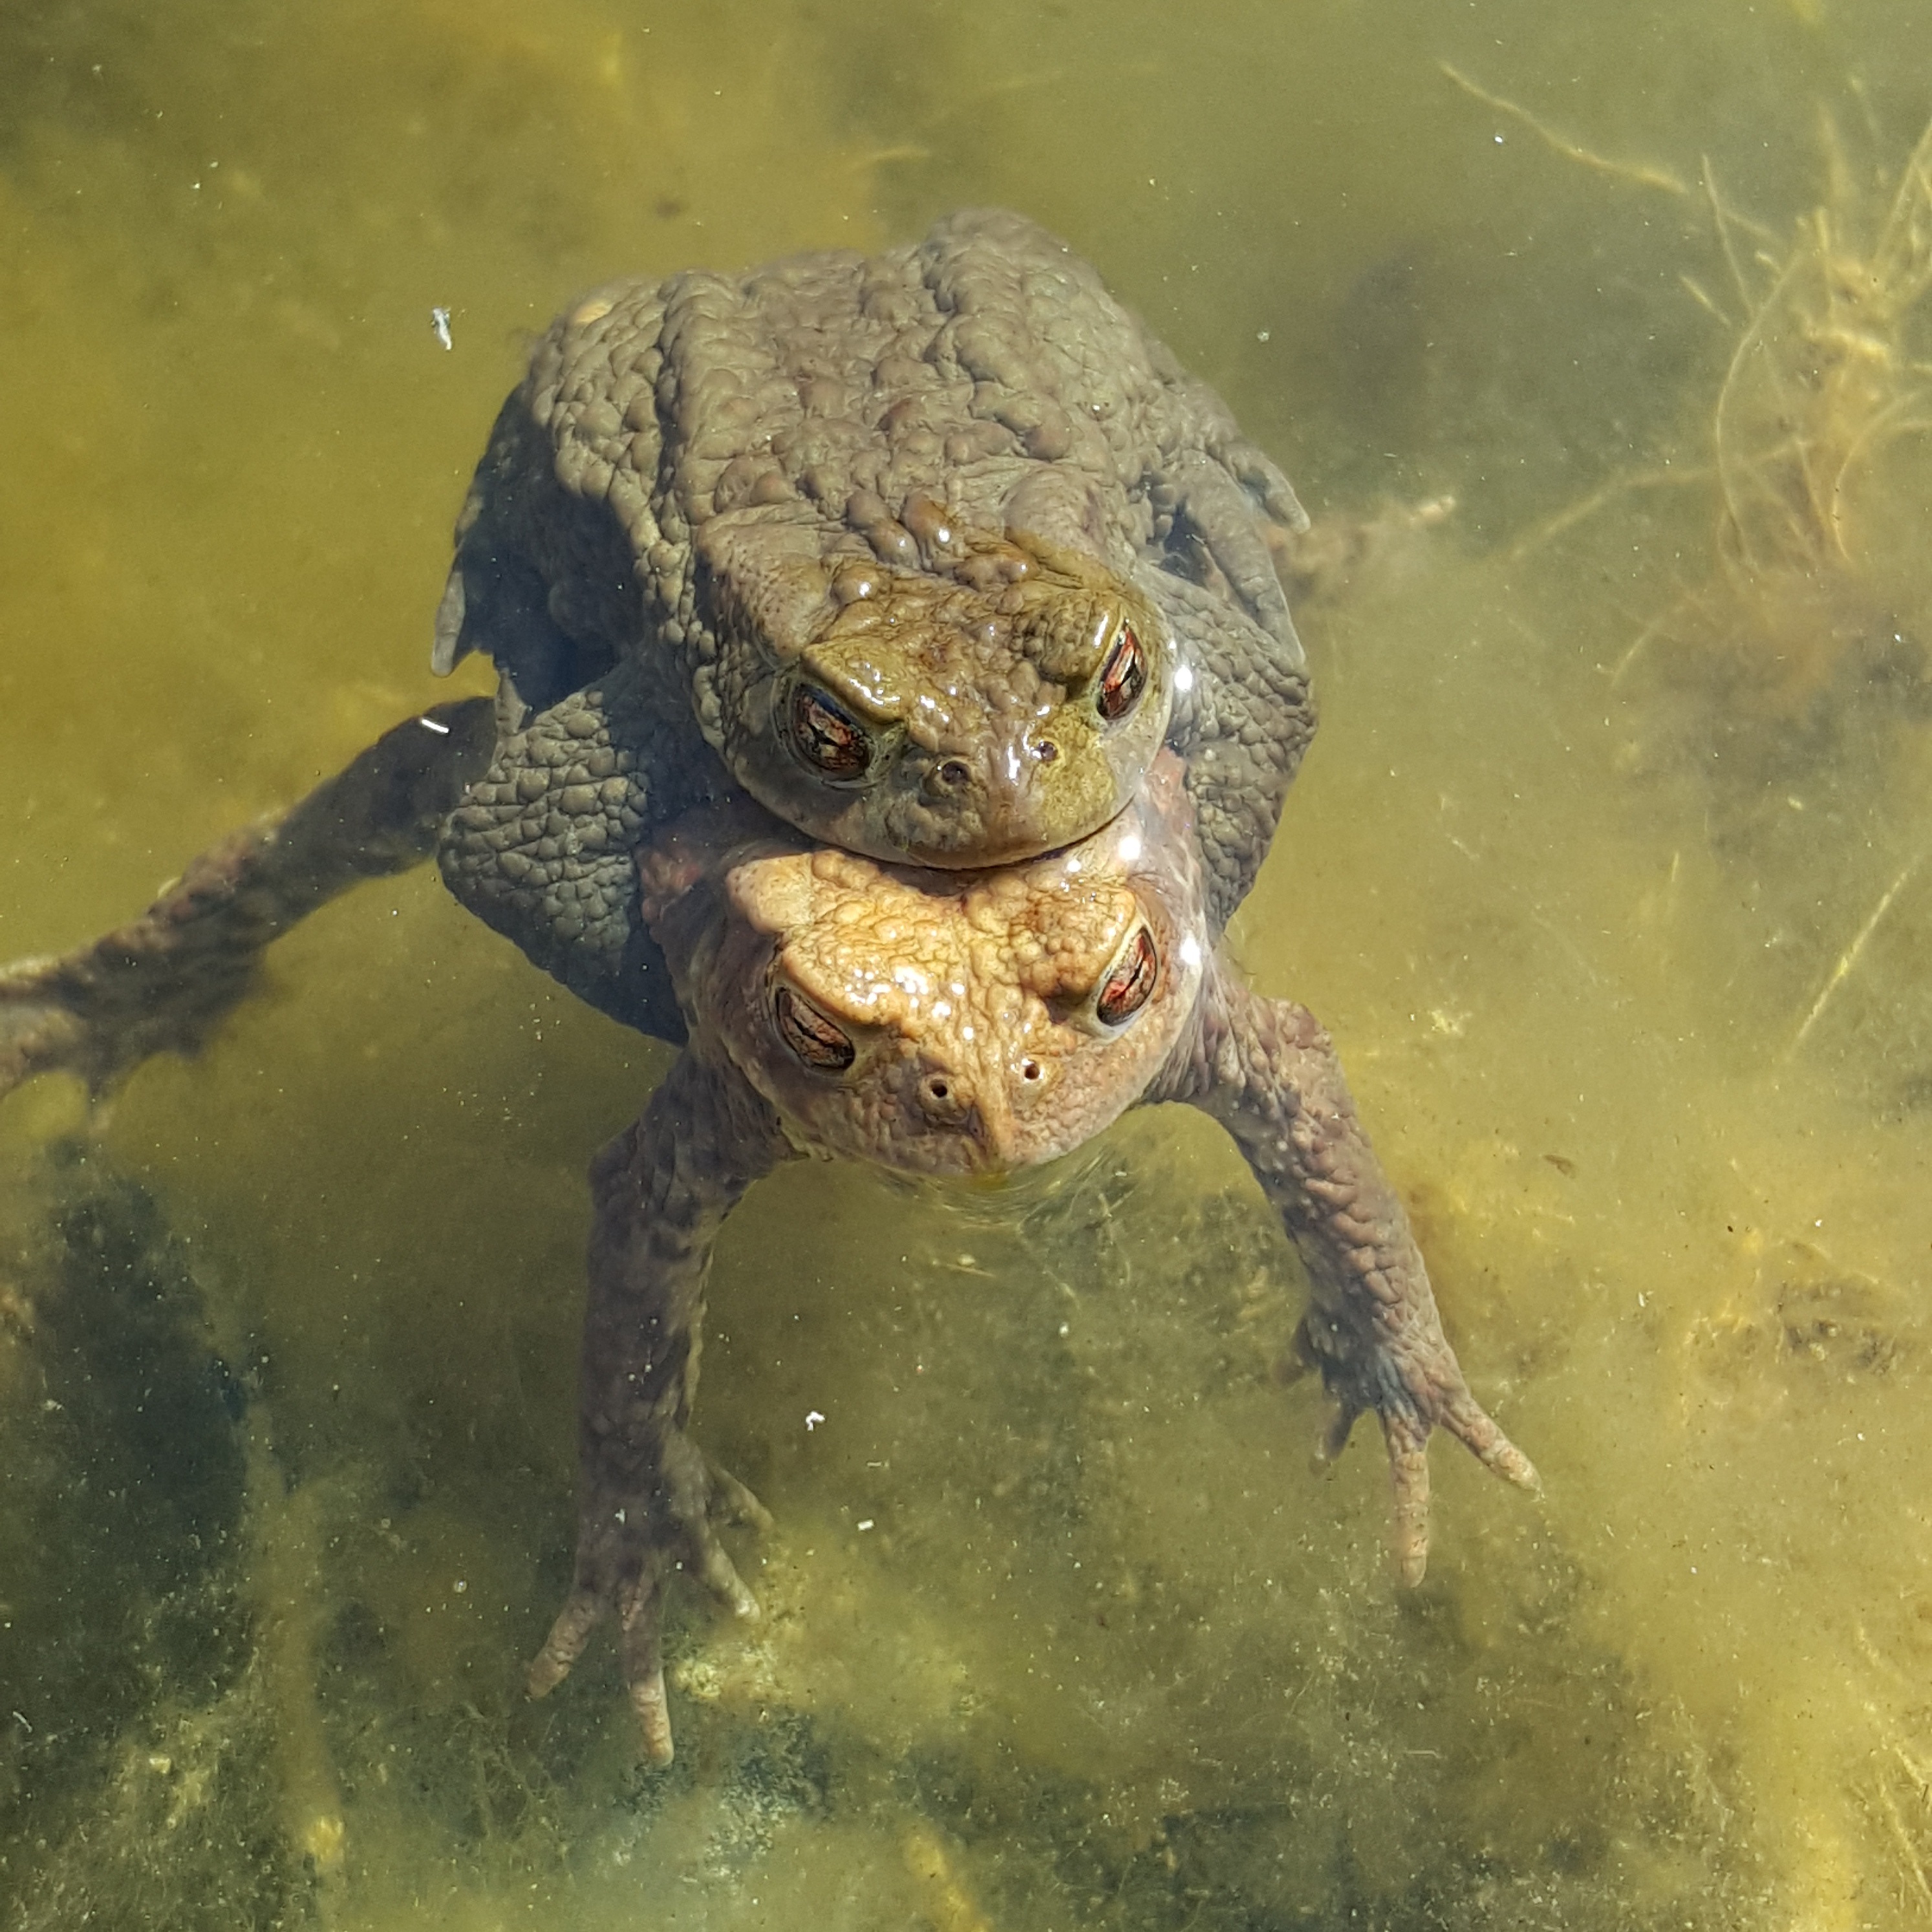
tree, water, nature, sun, lake, animal, cute, pond, wildlife, swim, log, rest, turtle, frog, reptile, amphibian, fish, fauna, crocodile, alligator, drawing, vertebrate, creature, hidden, habitat, goldfish, animal world, mirroring, nature conservation, water surface, panzer, slowly, tierleben, at the pond, water creature, water turtle, on the water, testudinata, crocodilia, american alligator, bullfrog, ranidae, on the shore, marine biology